1914–15 Gillingham F.C. season

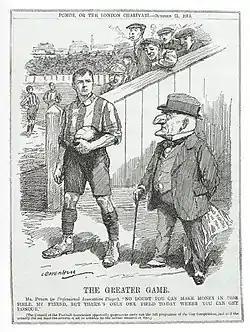
The magazine "Punch" was critical of the decision to allow professional football to continue after the outbreak of war.

Founded in 1893 under the name New Brompton, Gillingham had played in the Southern League since the competition's formation in 1894. They gained promotion from Division Two at the first attempt in 1895 and had remained in Division One ever since, albeit with little success. The team had only finished in the top half of the league table once in the preceding nine seasons; in the 1913–14 season, Gillingham had finished in 13th place out of 20 teams in the division, their best performance for four years. At the time, the majority of clubs in the two divisions of the ostensibly national Football League were from the northern half of the country, and the Southern League included many of the leading clubs from the south. Discussions had taken place for several years over whether the two leagues should be amalgamated, or alternatively whether they should remain separate but operate a system of promotion and relegation between the two competitions.